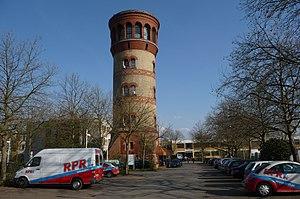
Ludwigshafen ou Ludwigshafen-sur-le-Rhin, est une ville allemande et un arrondissement, située près du Rhin, dans le Land de Rhénanie-Palatinat.